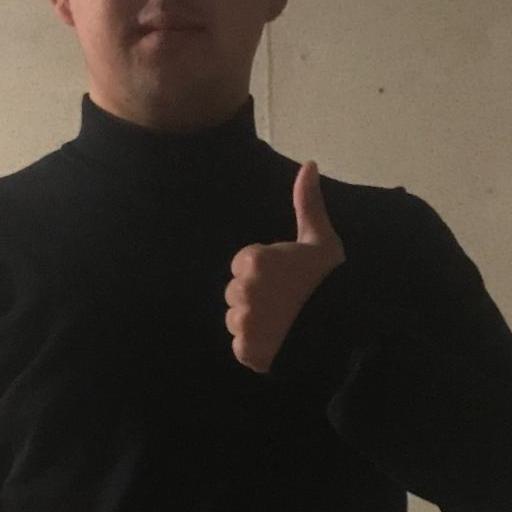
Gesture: like